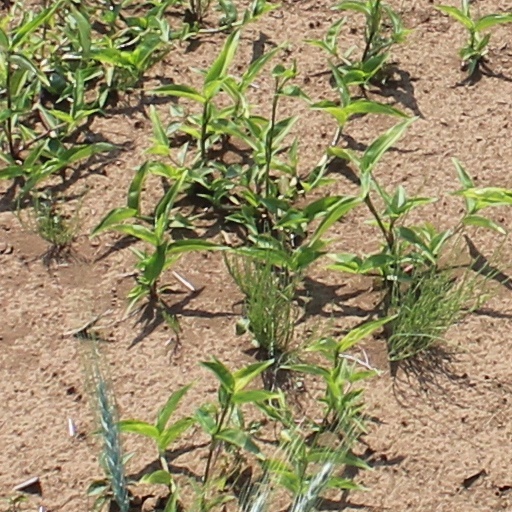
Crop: wheat